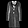
Label: Coat